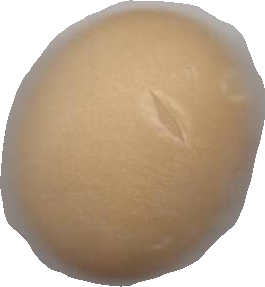
Variety: Dega